Social Democratic Party (Portugal)

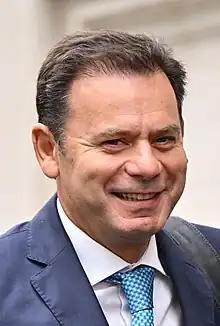
Luís Montenegro, leader since 2022 and Prime Minister since 2024.

The PSD-supported candidate Aníbal Cavaco Silva won the Portuguese presidential elections in 2006 and again in 2011. After the 2005 elections, Luís Marques Mendes was elected leader of the party. Internal infighting weakened Marques Mendes and, in September 2007, Marques Mendes was defeated by Luís Filipe Menezes by a 54% to 42% margin. Menezes was also incapable of dealing with his internal opposition and, after just six months in the job, Menezes resigned. On 31 May 2008, Manuela Ferreira Leite became the first female leader of a major Portuguese party. She won 38 percent of the votes, against the 31% of Pedro Passos Coelho and the 30% of Pedro Santana Lopes.